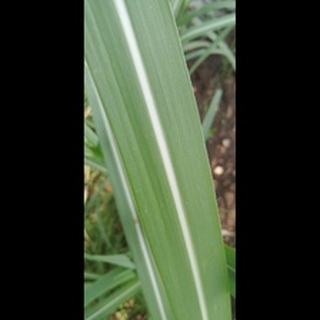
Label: healthy_sugarcane